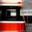
Label: streetcar